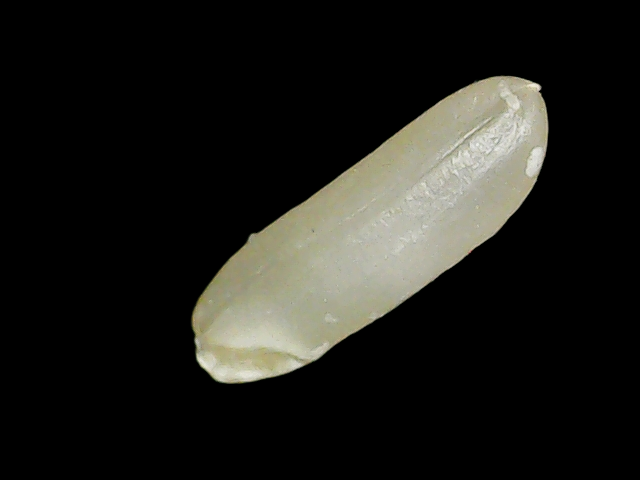
Rice variety: Binadhan7